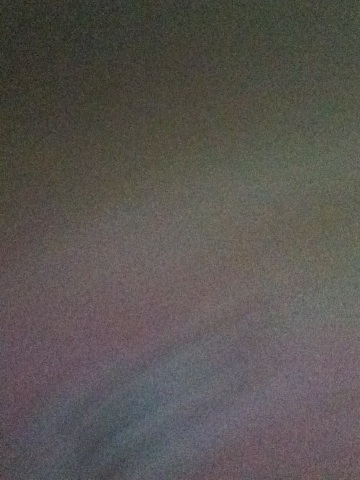Question: What is the name of this book?
Answer: unanswerable